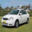
Label: automobile